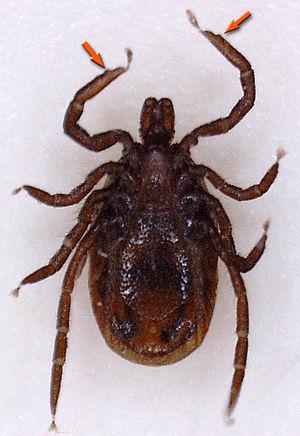
Position de l'organe de Haller chez la tique Ixodes ricinus
L'organe de Haller est une paire d'organe sensoriel possédé par les tiques « dures », décrit pour la première fois par Haller en 1881.